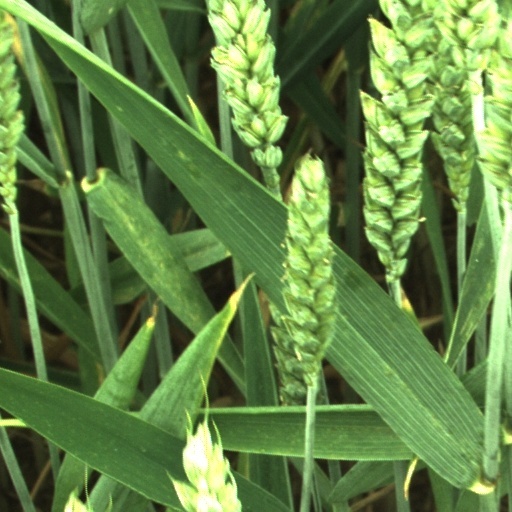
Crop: wheat